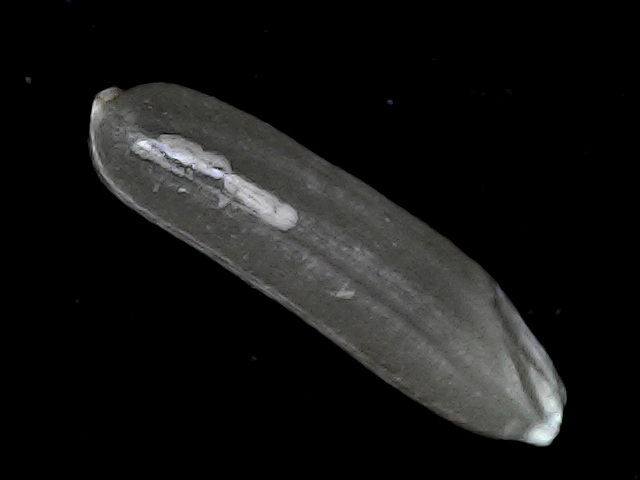
Rice variety: BD70